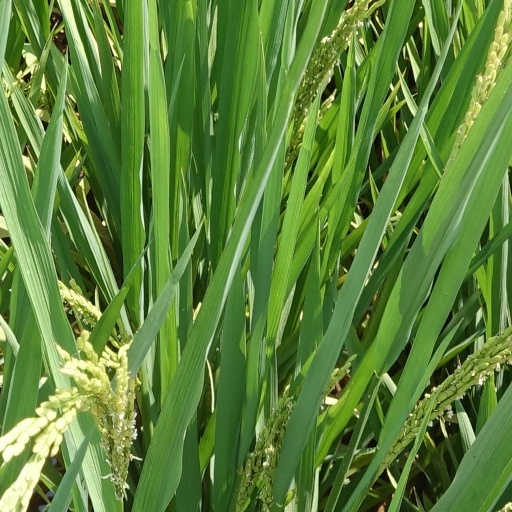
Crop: rice